Narcissa White Kinney

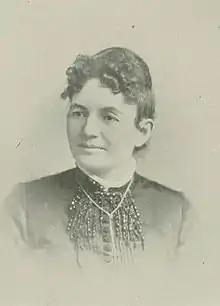
"A Woman of the Century"

Narcissa Edith White was born in Grove City, Pennsylvania, the daughter of George Washington White (1812-1882) and Susannah Kerr Wallace (1815-1872). She was Scotch-Irish through ancestry. Her mother's maiden name was Wallace, and family records show that she was a direct descendant of Adam Wallace, who was burned in Scotland for his religion, and whose faith and death are recorded in "Foxe's Book of Martyrs". At his death his two sons, David and Moses Wallace, fled to the north of Ireland, whence Narcissa's grandfather, Hugh Wallace, emigrated to the U.S. in 1796. Her father's ancestor, Walter White, was also burned during Queen Mary's reign, and the record is in "Fox's Book of Martyrs", and four of her far-away grandfathers, two on each side of the house, fought side by side in the Battle of the Boyne.